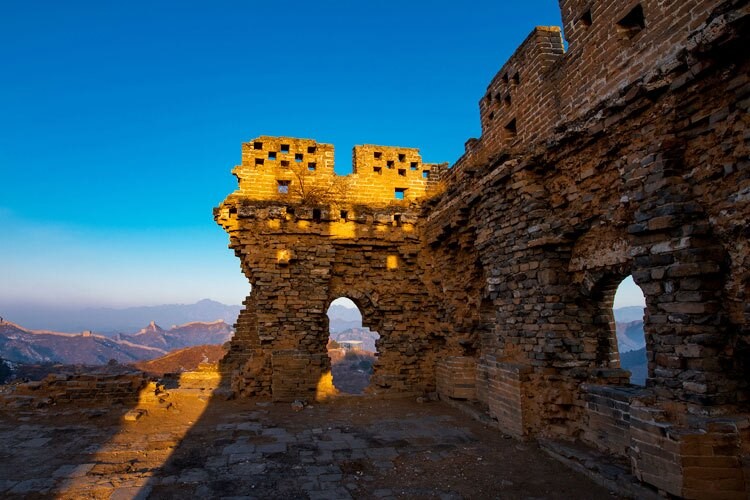
Landmark: Great Wall of China